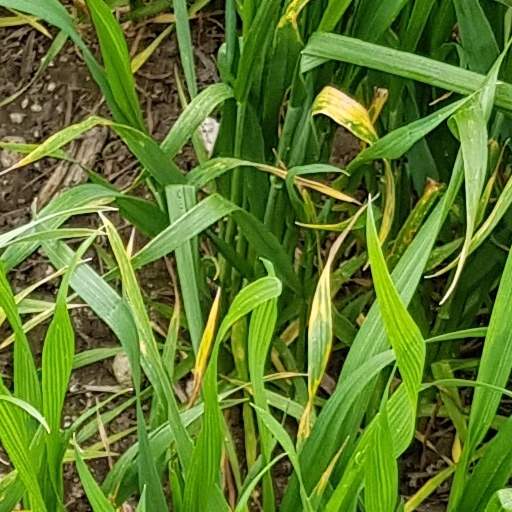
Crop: wheat